Gerald Davis (Irish artist)

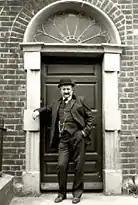
Gerald Davis dressed as Leopold Bloom

Gerald Davis (1938 – 2005) was one of Ireland's leading semi-abstract artists. He was also an art gallery owner, critic, and Joycean scholar. He was a prominent member of the Jewish community in Ireland. He wrote for Irish national newspapers and broadcast on radio and television, where he reported on the arts and Irish Jewish life.